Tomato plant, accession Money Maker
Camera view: vertical (180 deg); turntable rotation: 120 degrees
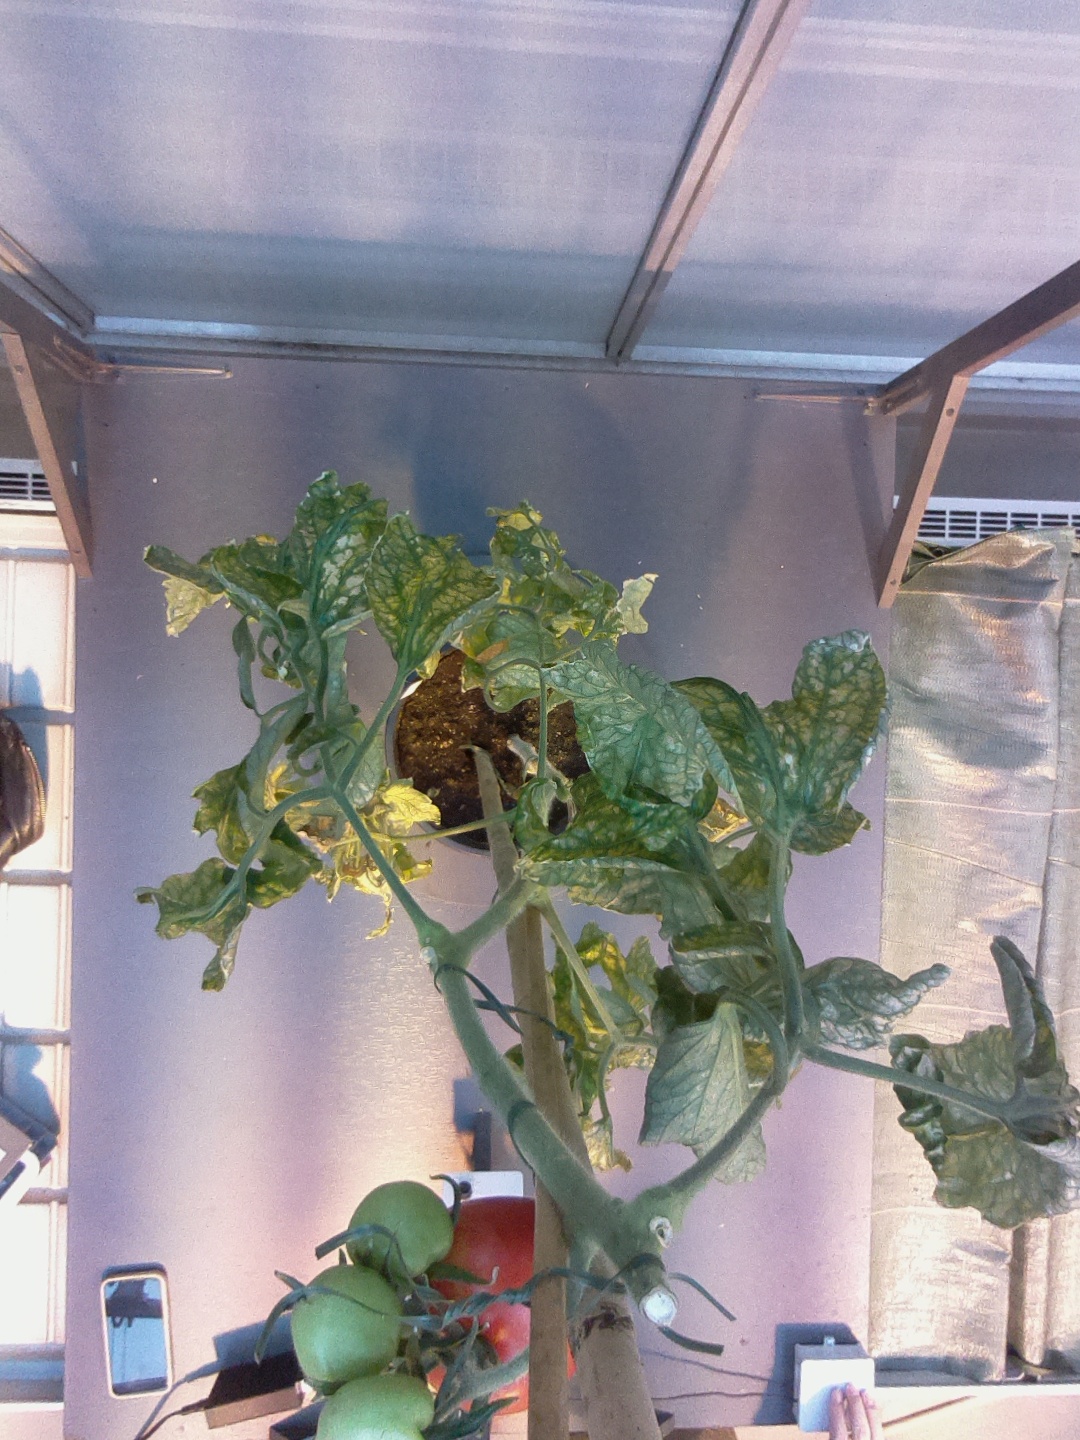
BBCH growth stage 80: fruits start showing typical ripe color (orange -> red)